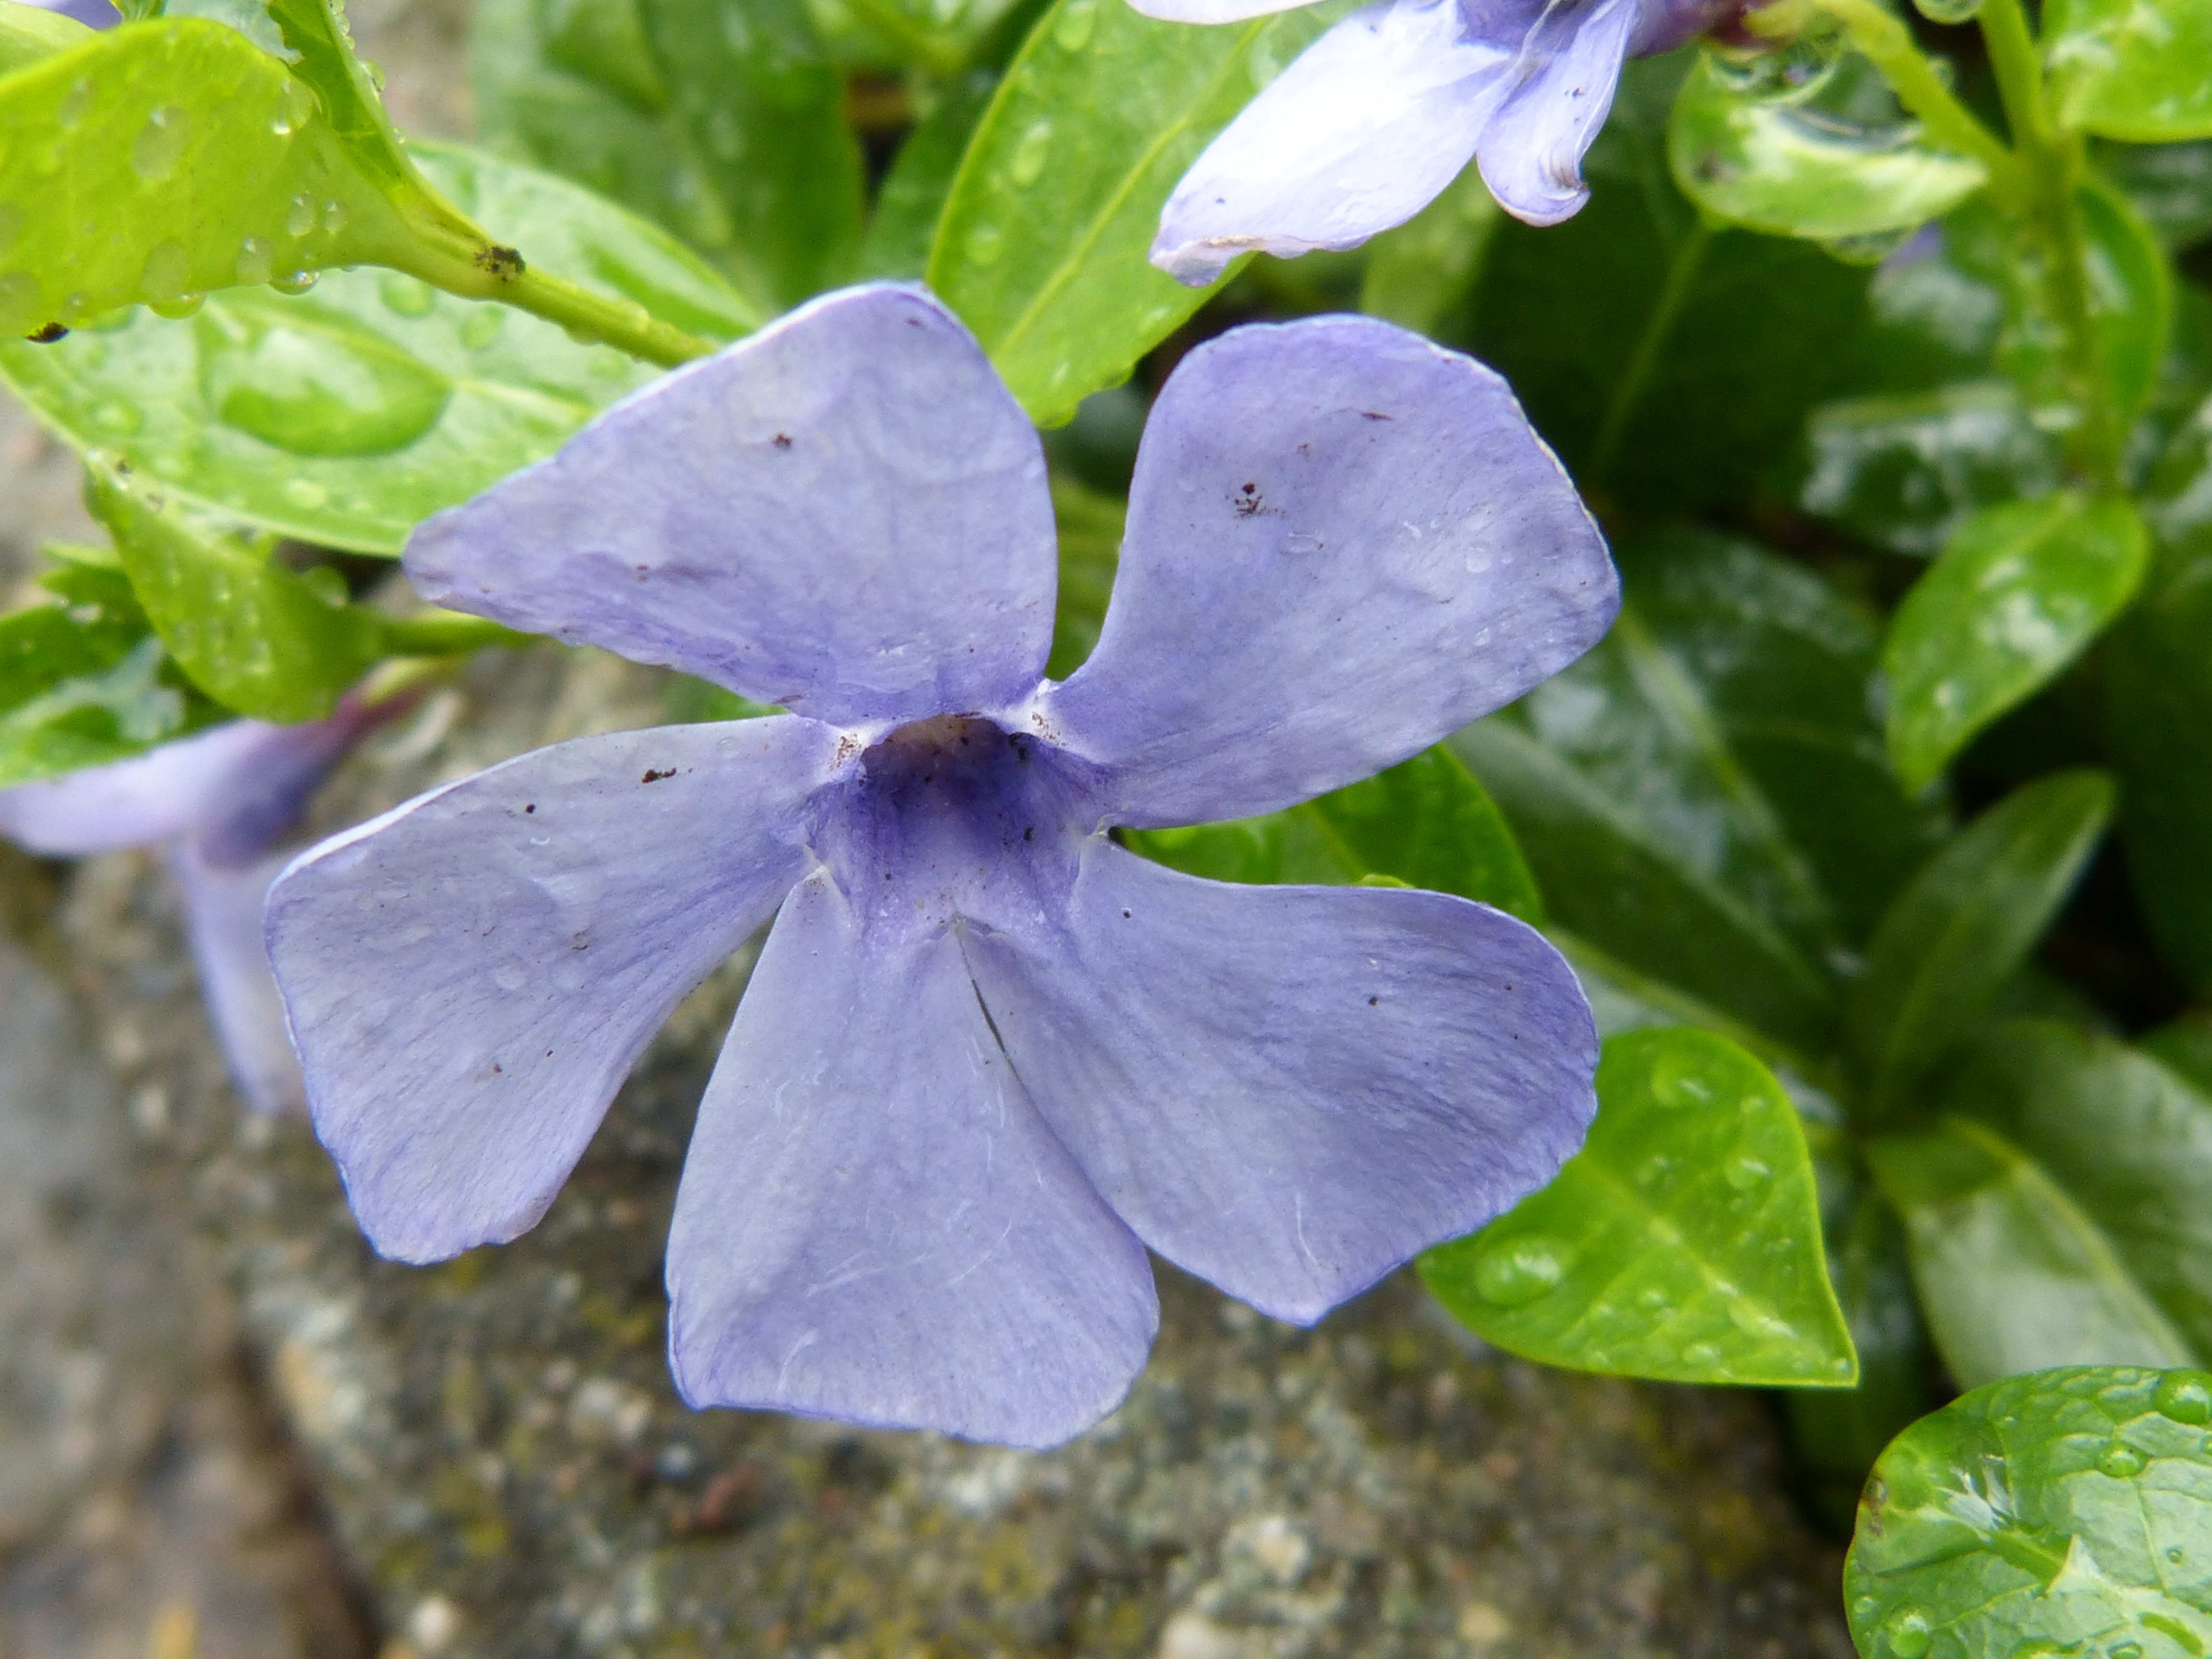
nature, plant, leaf, flower, purple, petal, bloom, spring, color, macro, botany, garden, close, flora, wildflower, flowers, viola, macro photography, bl tenmeer, flowering plant, flower fullness, sea of flowers, bellflower family, annual plant, land plant, violet family, forget me maybe